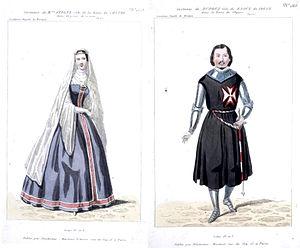
La Reine de Chypre est un grand opéra de 1841 que Fromental Halévy composa sur un livret de Jules-Henri Vernoy de Saint-Georges.